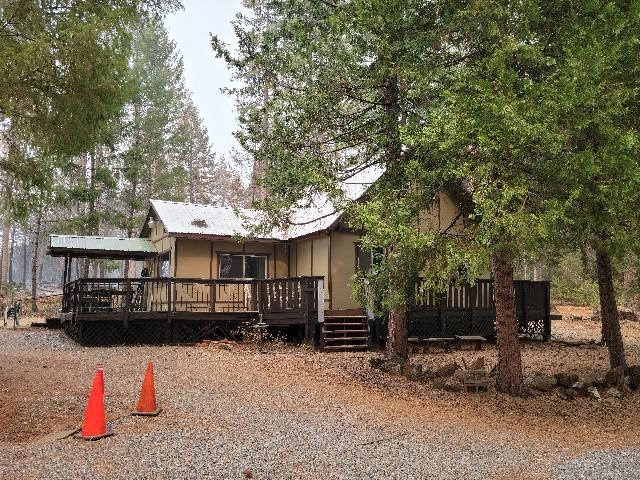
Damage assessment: no_damage